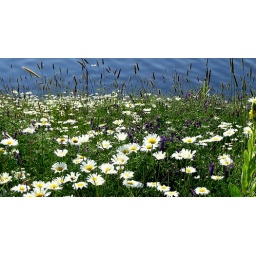
wild flowers beside the road